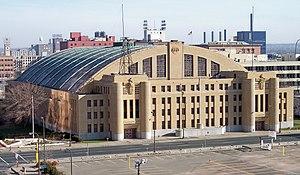
Le Minneapolis Armory est situé à Minneapolis dans le Minnesota. Il est construit pour la Garde Nationale du Minnesota pour être leur armurerie. Il est inscrit au Registre national des lieux historiques depuis 1985.